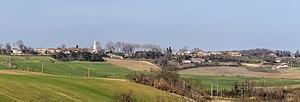
Puysségur est une commune française située dans le département de la Haute-Garonne en région Occitanie.